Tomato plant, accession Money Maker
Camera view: horizontal (90 deg, fisheye); turntable rotation: 90 degrees
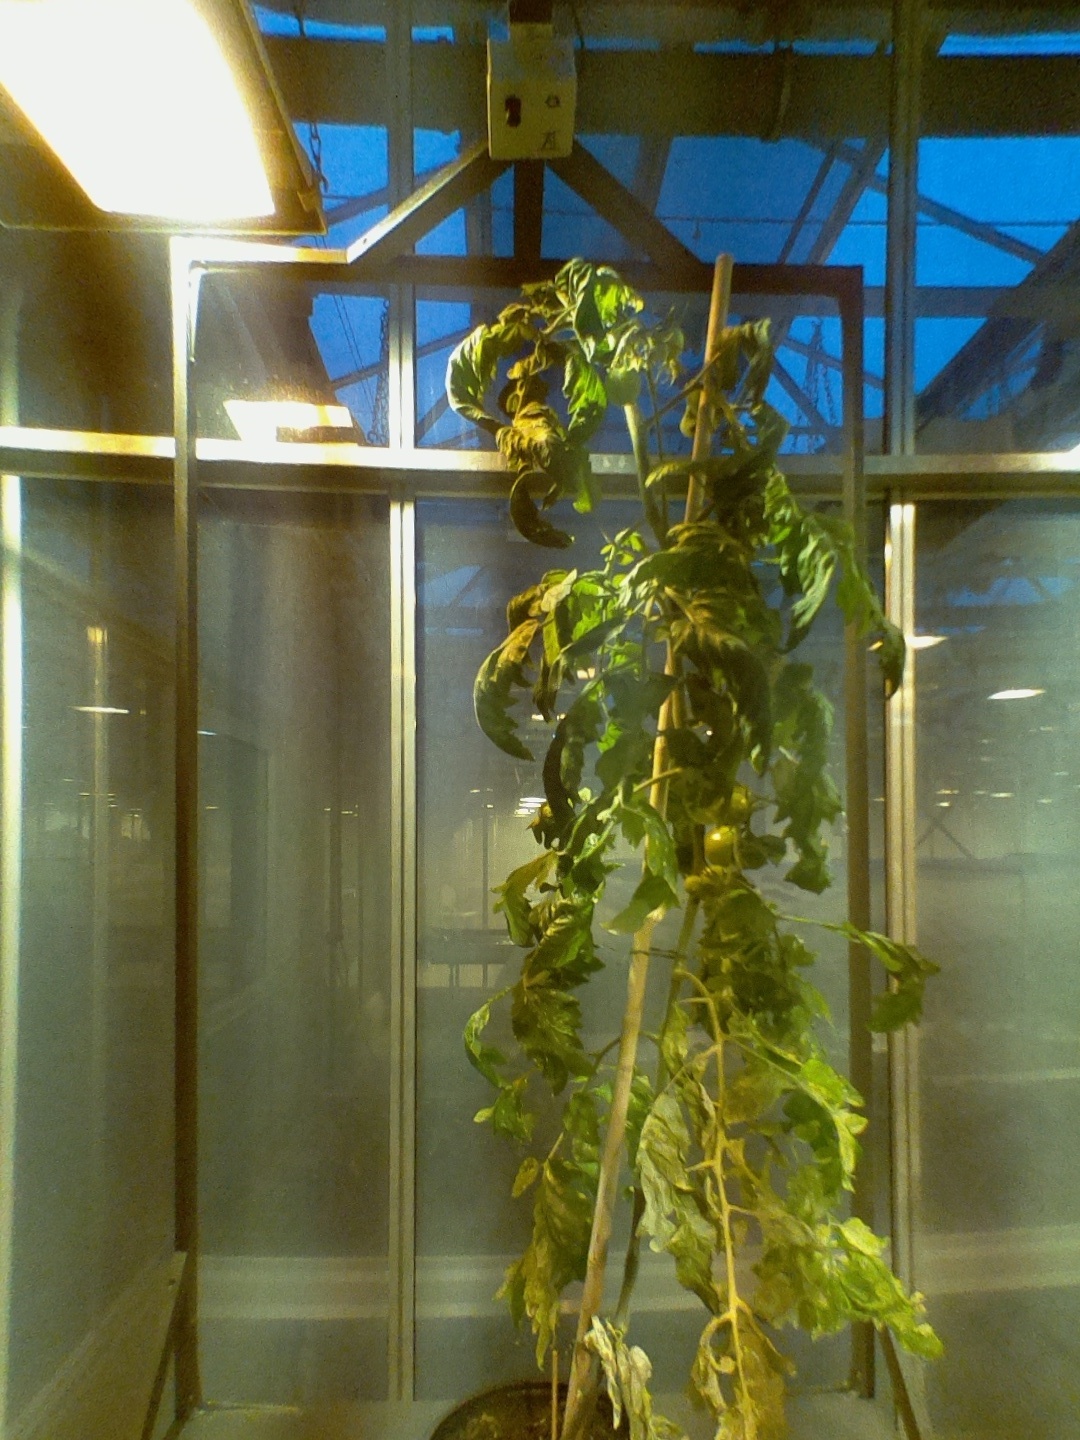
BBCH growth stage 73: 30%-40% of final fruit size